Fiona Staples

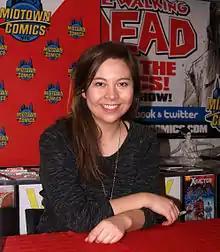
Staples at a signing at Midtown Comics in Manhattan

Fiona Staples is a Canadian comic book artist known for her work on books such as "North 40", "DV8: Gods and Monsters", "T.H.U.N.D.E.R. Agents", "Archie", and "Saga". She has been described as one of the best artists working in the industry today. She has won multiple Eisner and Harvey Awards.